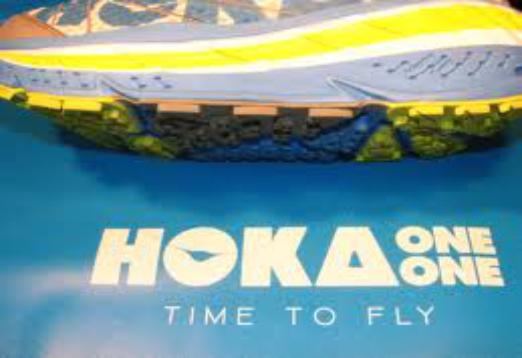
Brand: Hoka One One
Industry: Clothes